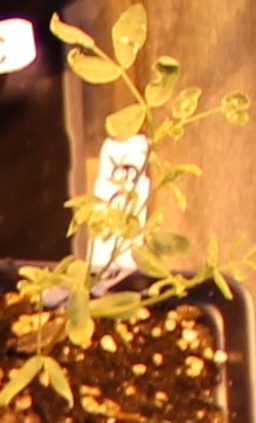
Label: Lentil